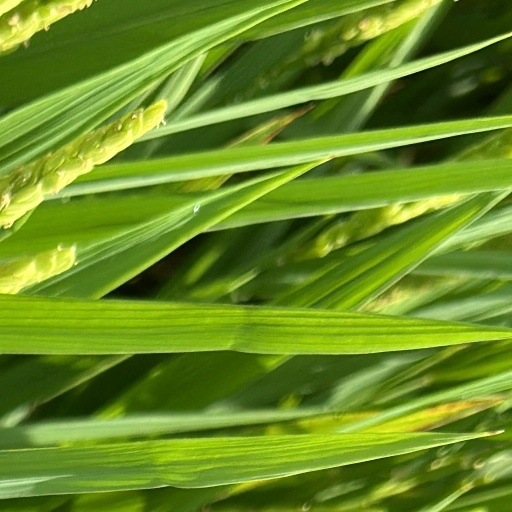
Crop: rice